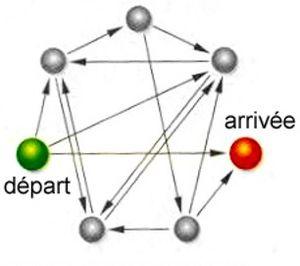
énoncé du problème du voyageur de commerce - le chemin hamiltonien
En mathématiques, dans le cadre de la théorie des graphes, un chemin hamiltonien d'un graphe orienté ou non orienté est un chemin qui passe par tous les sommets une fois et une seule. Un cycle hamiltonien est un chemin hamiltonien qui est un cycle. Un graphe hamiltonien est un graphe qui possède un cycle hamiltonien.